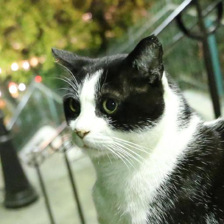
Label: animals